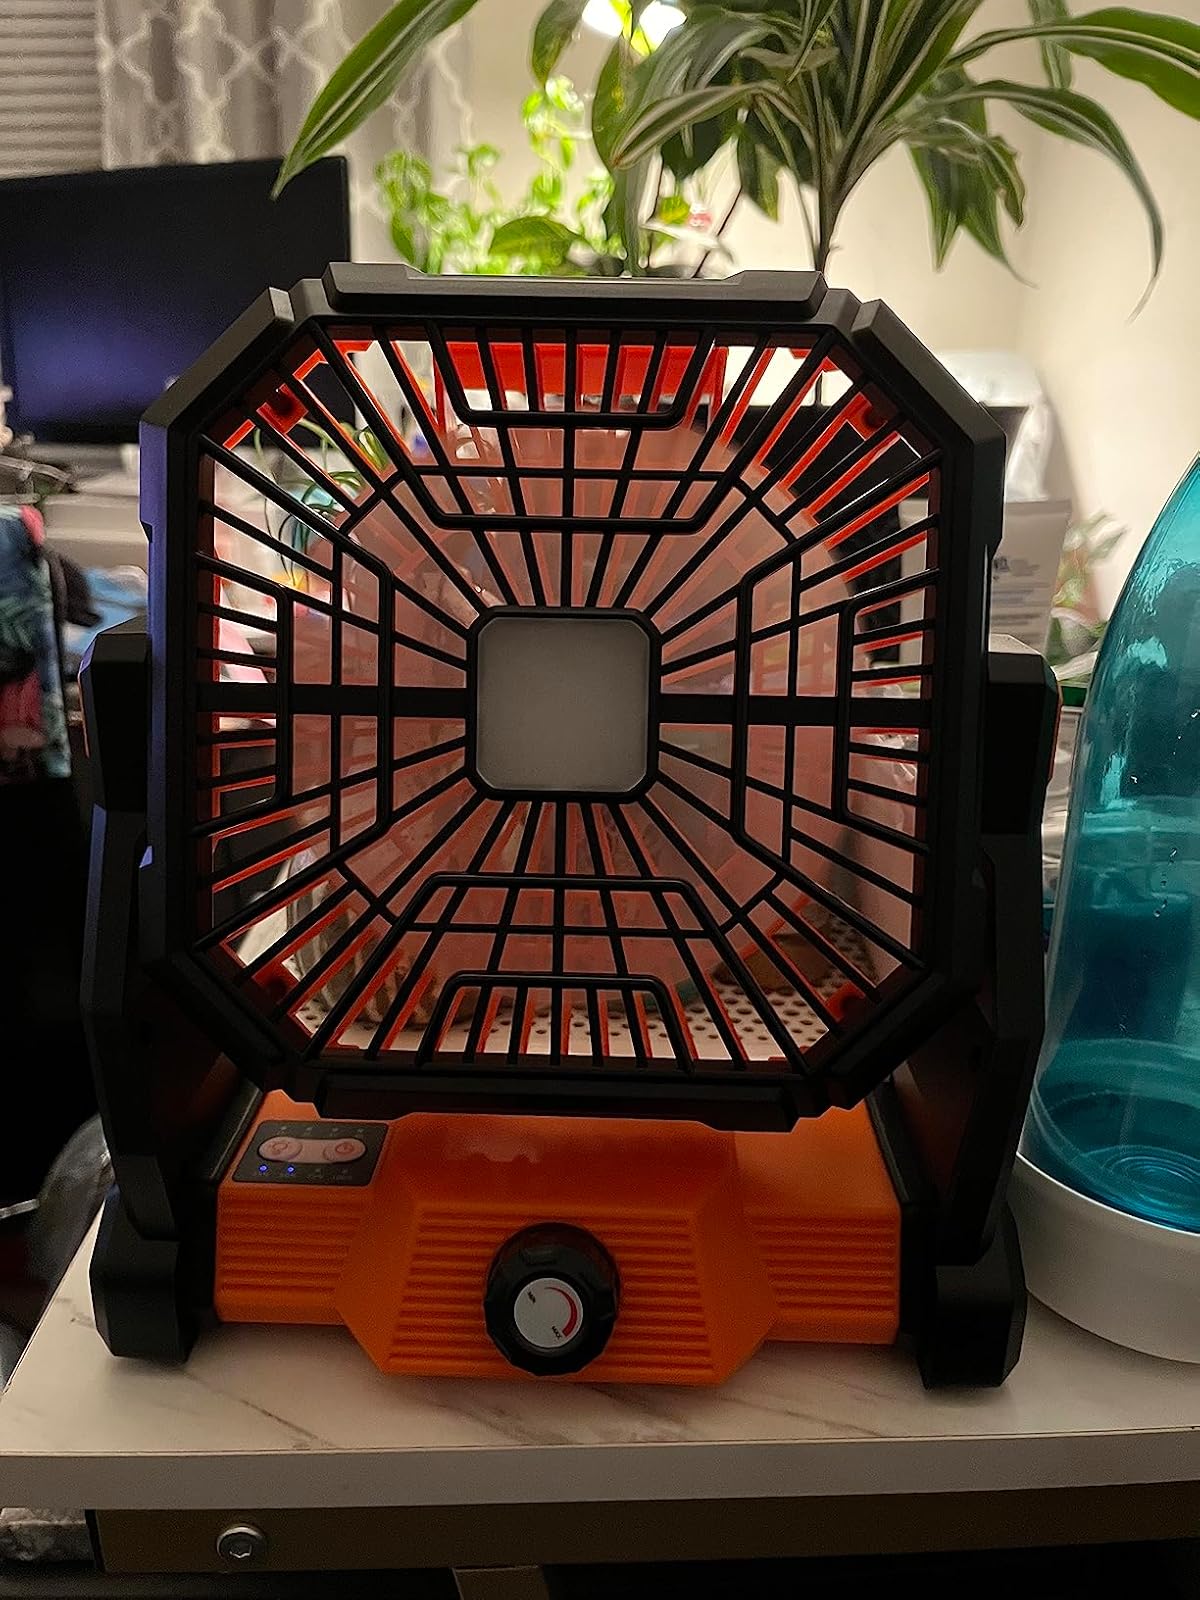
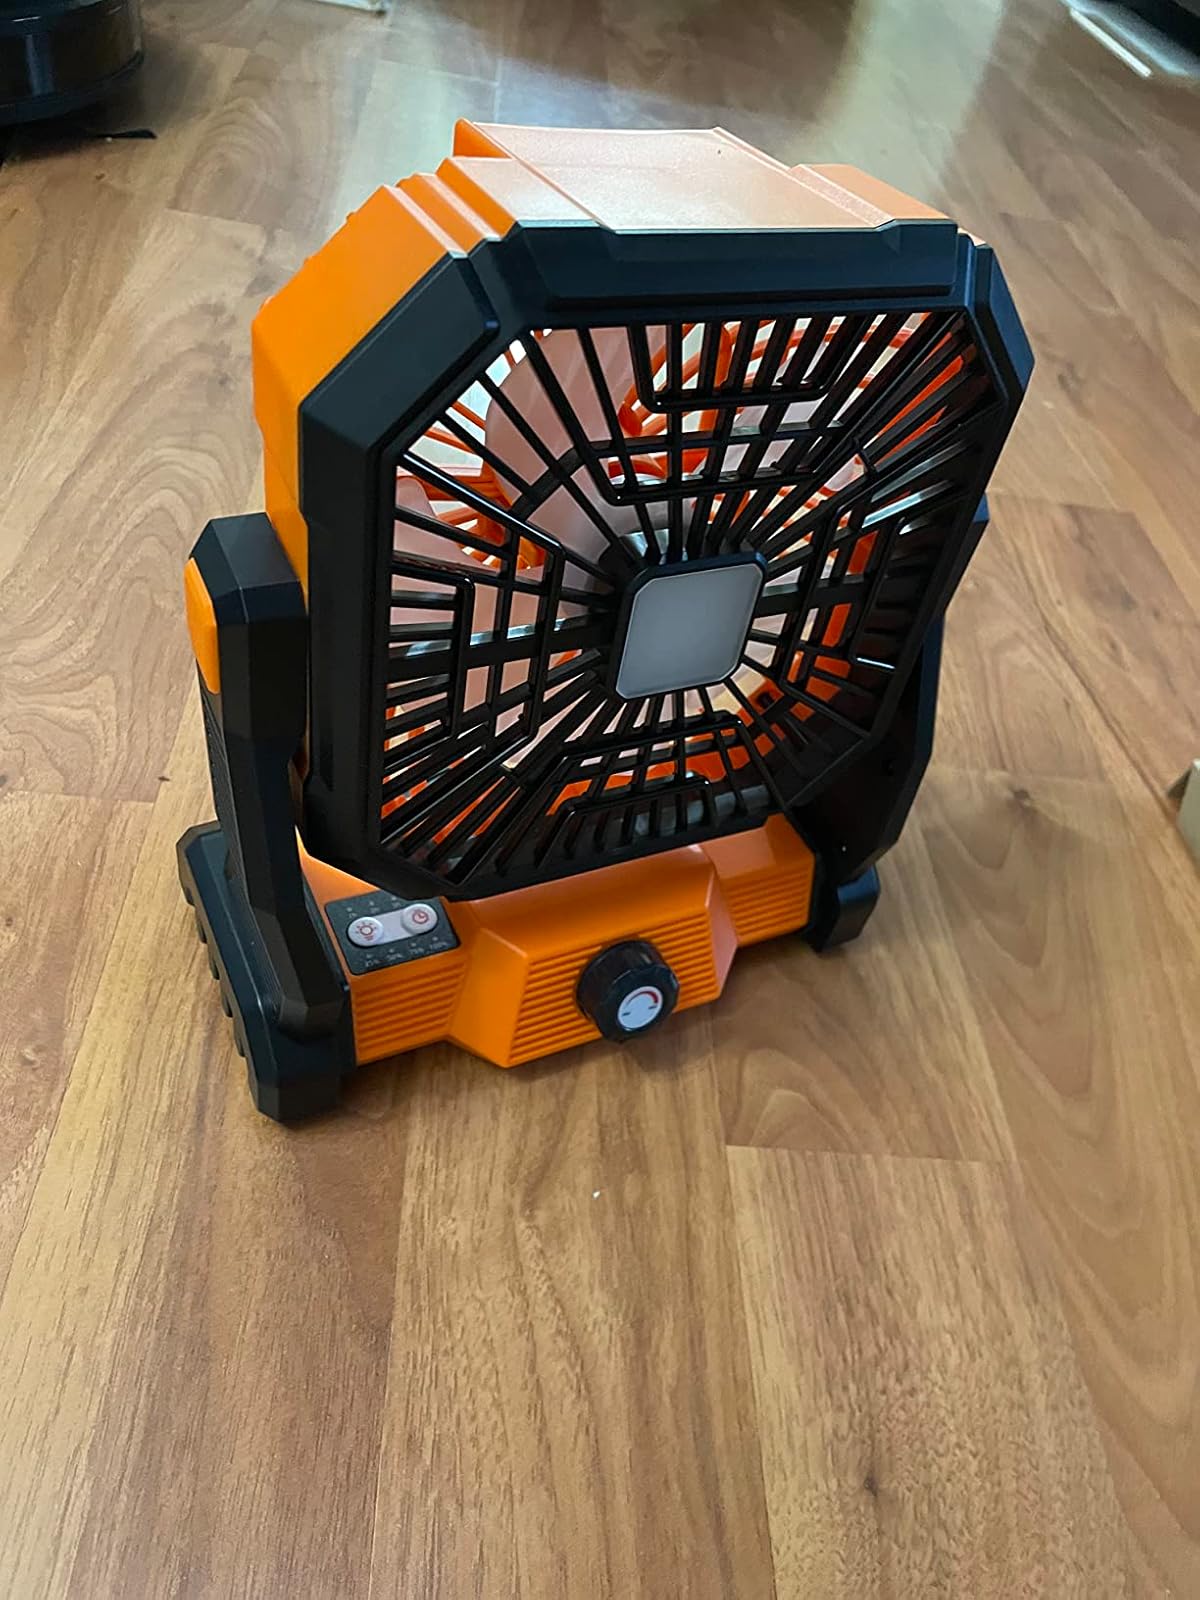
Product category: lantern
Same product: yes